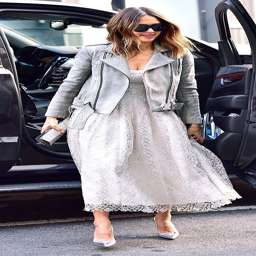
the beautiful actress , in this combination .